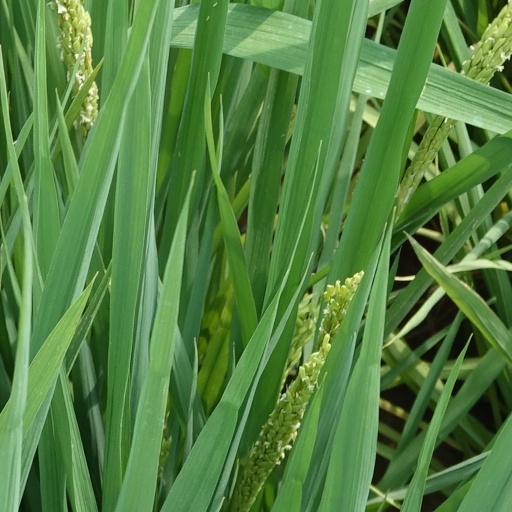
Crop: rice